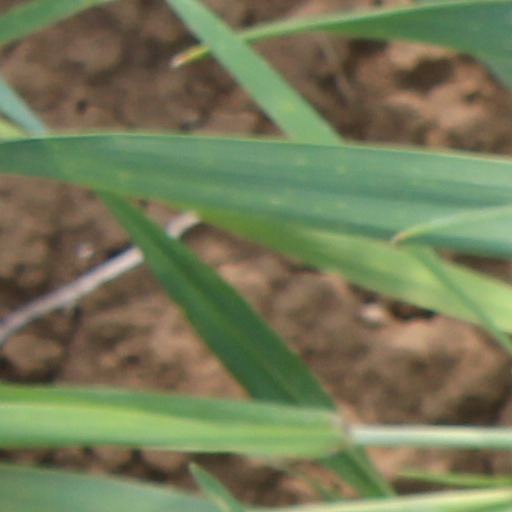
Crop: wheat